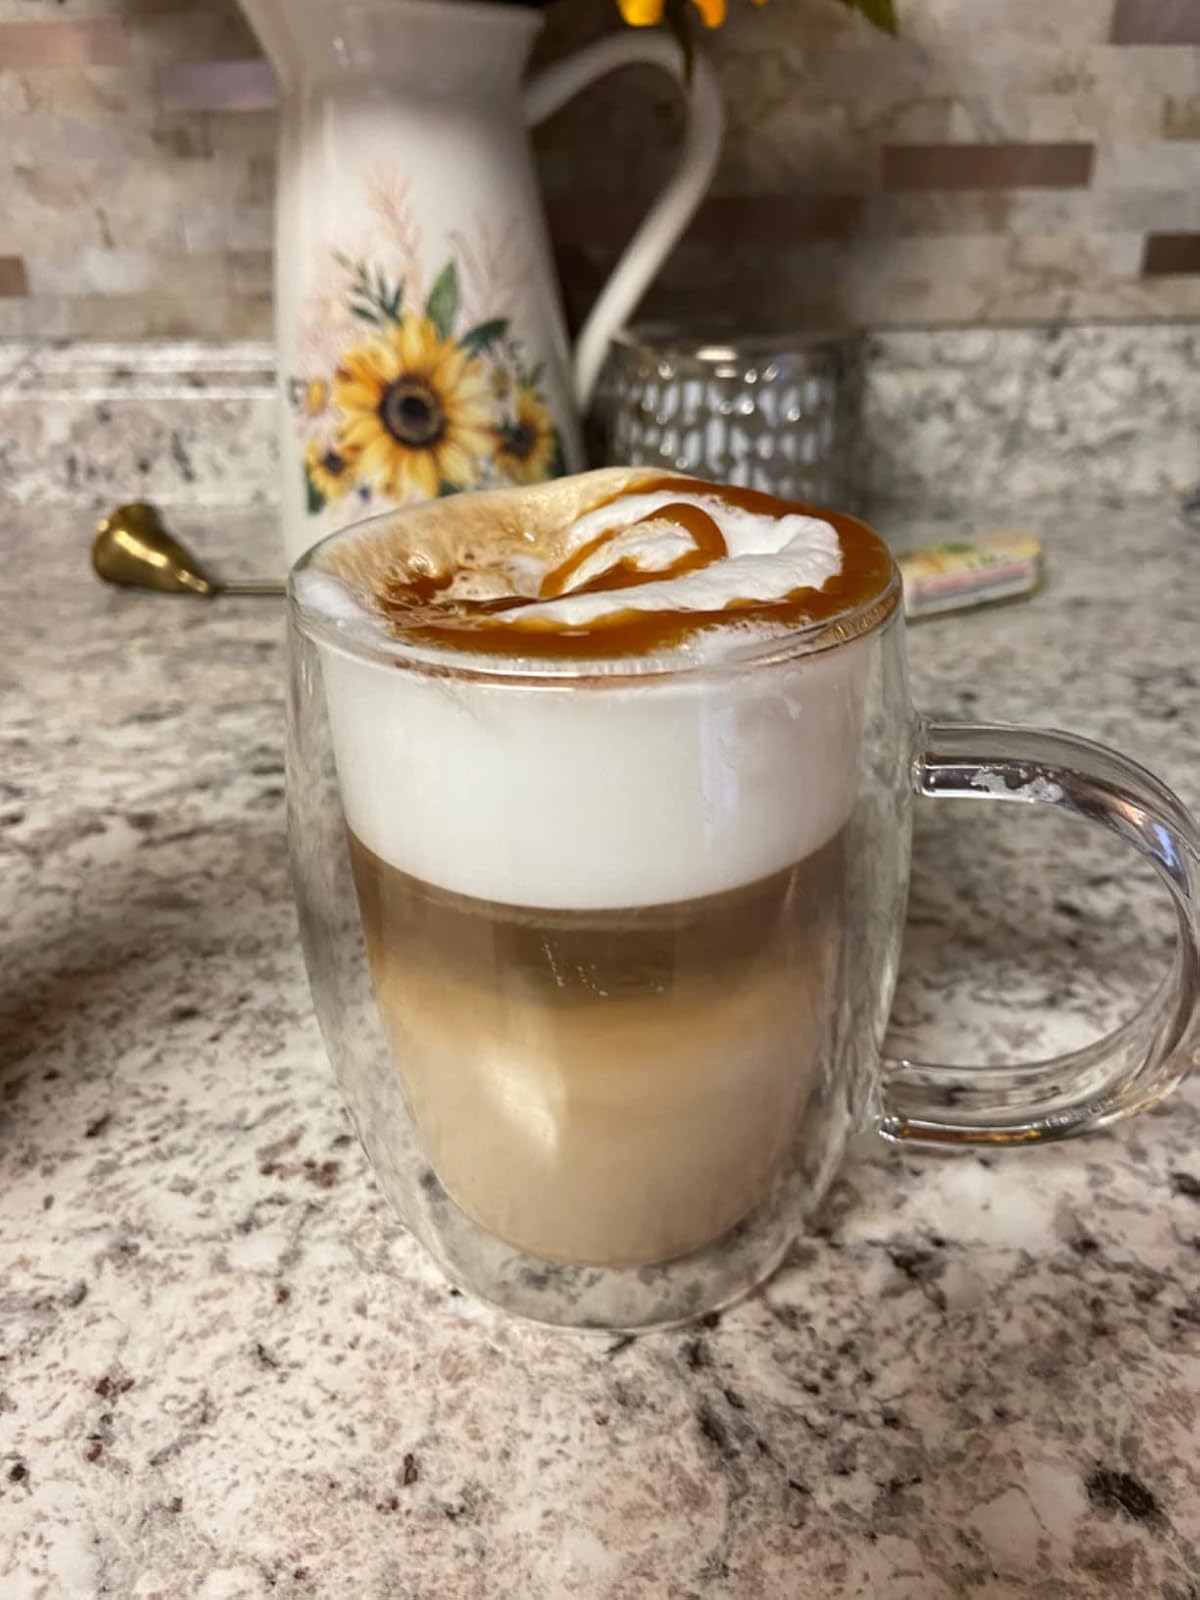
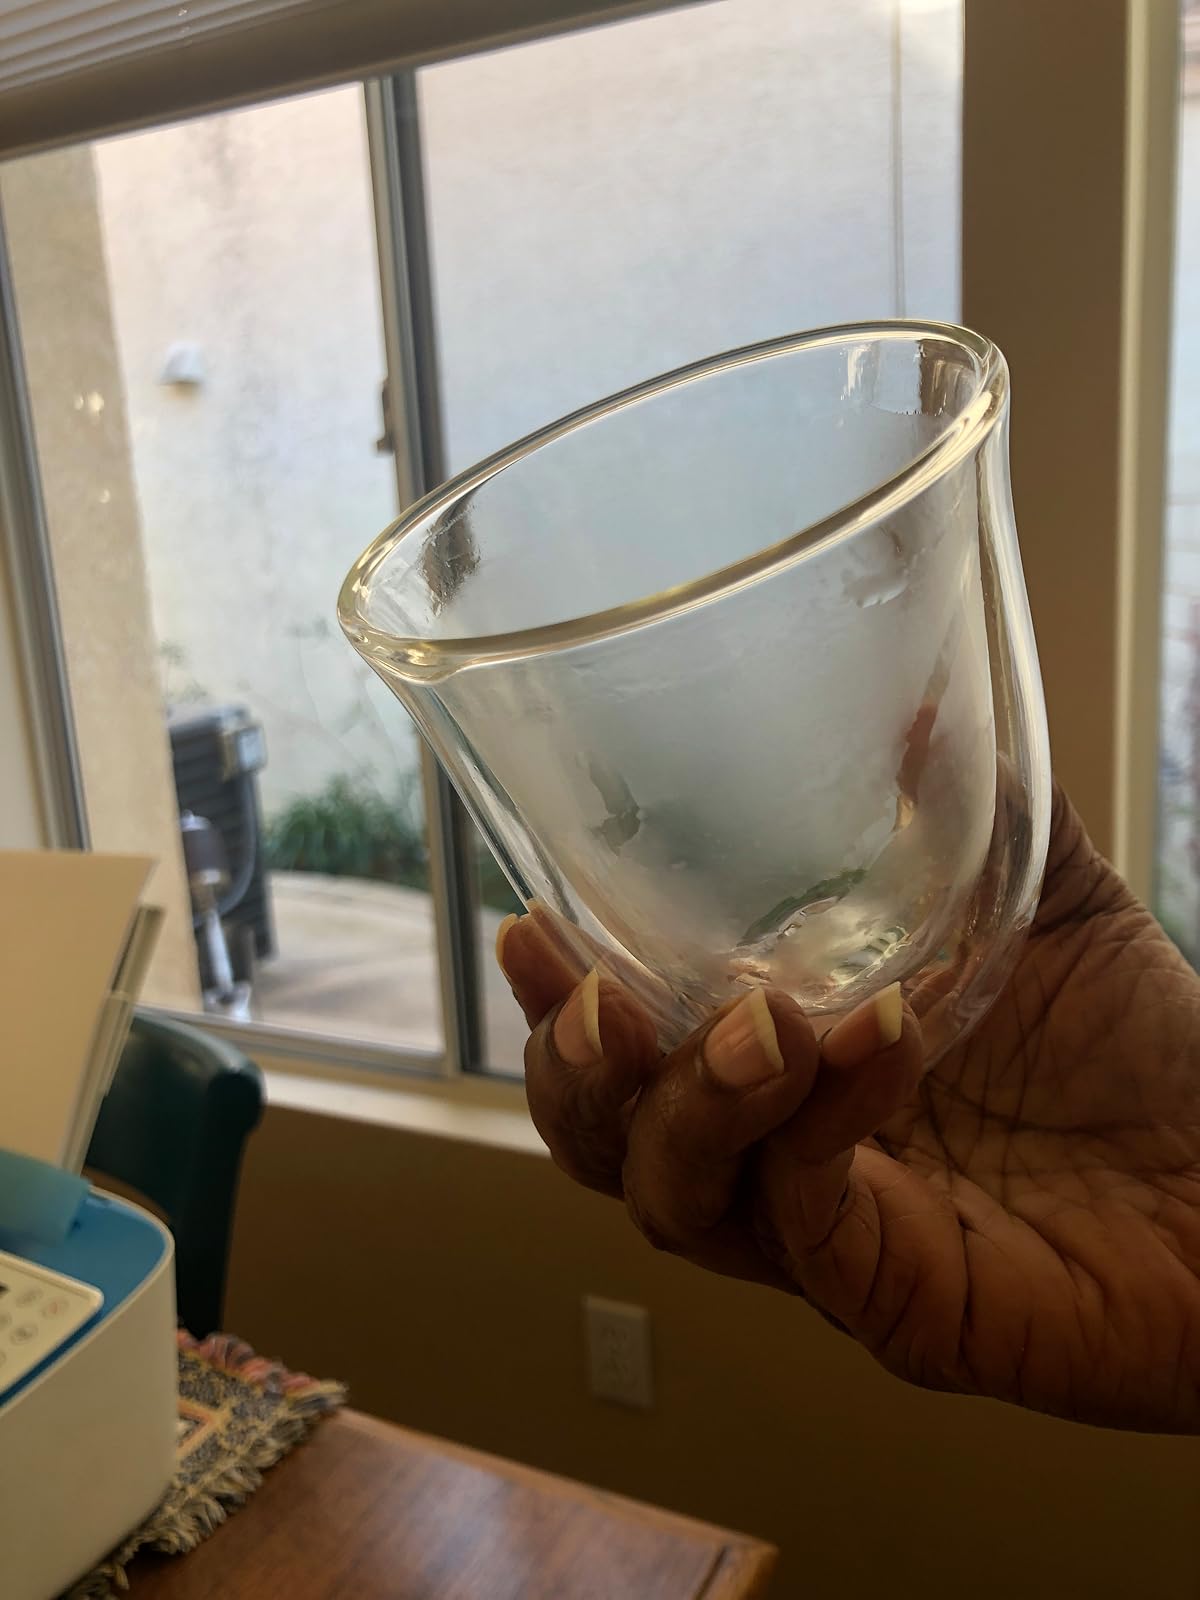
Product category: items_mug
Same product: no